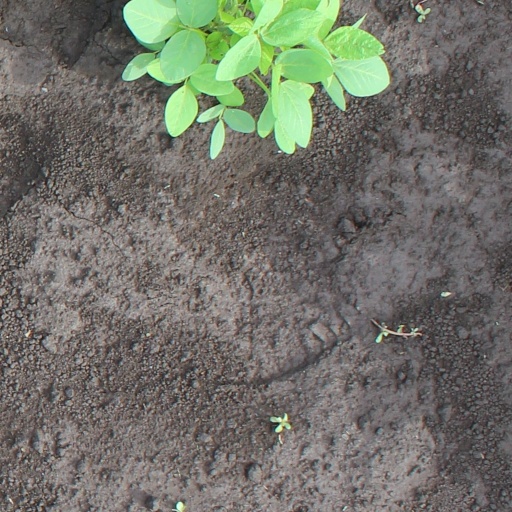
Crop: soybean